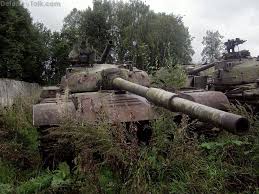
Label: T-64